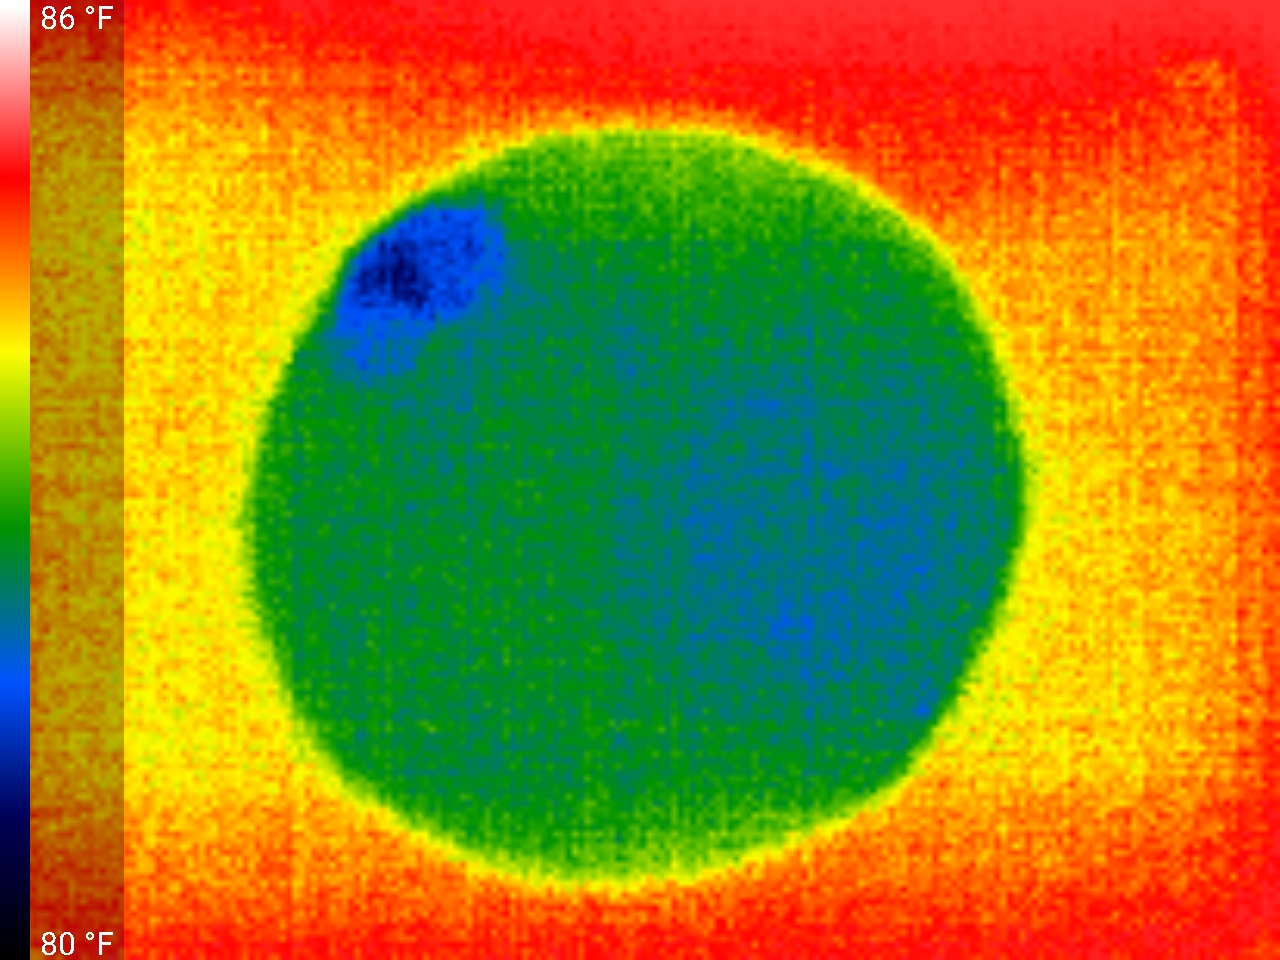
Label: No Defect